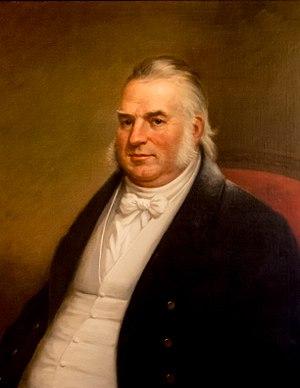
Voici la liste des gouverneurs de la colonie puis de l'État du Rhode Island.
Depuis la création des États-Unis en 1790, l'État de Rhode Island élit deux sénateurs, membres du Sénat fédéral.